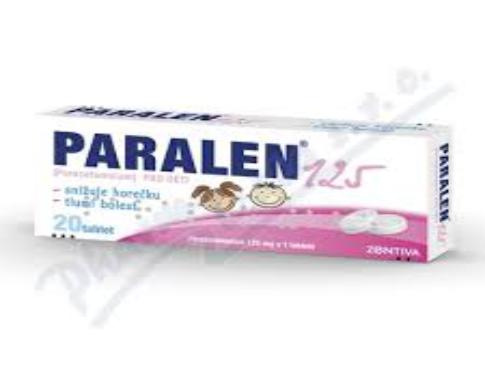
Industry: Medical